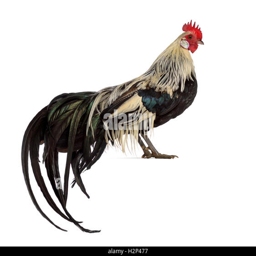
side view of a chicken isolated on white